Harpoon (2019 film)

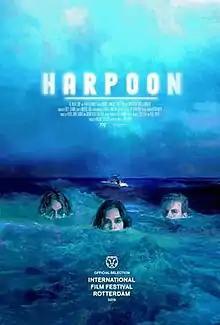
Film poster

Harpoon is a 2019 Canadian horror comedy film written and directed by Rob Grant. The film stars Munro Chambers, Emily Tyra, and Christopher Gray, and is about three best friends who become stranded on a yacht in the middle of the ocean. It premiered at the Rotterdam International Film Festival on January 24, 2019, and played at several film festivals, including the Calgary Underground Film Festival, where it won the audience award. It was theatrically released on October 4, 2019.